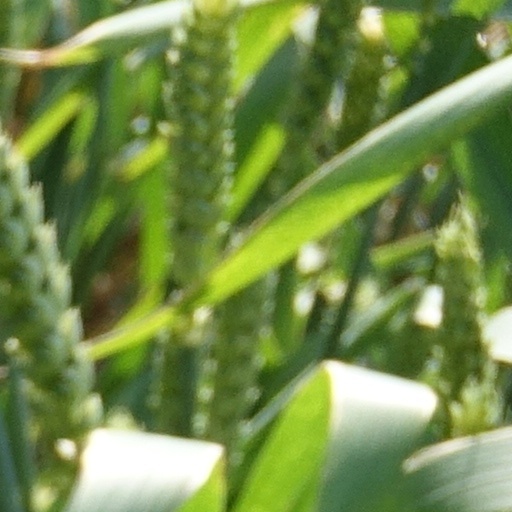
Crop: wheat